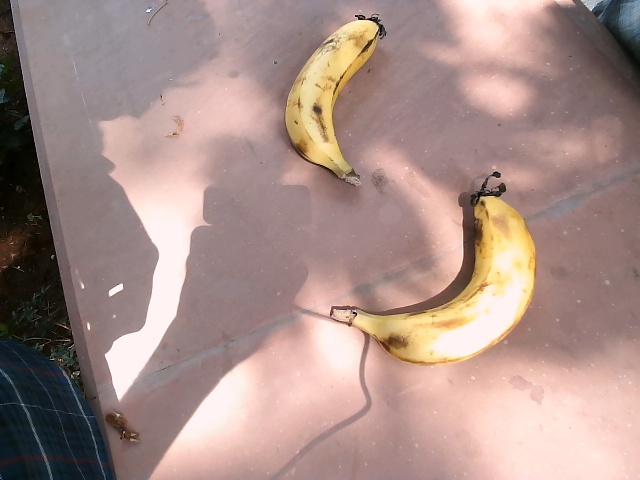
Label: Ripe_Banana